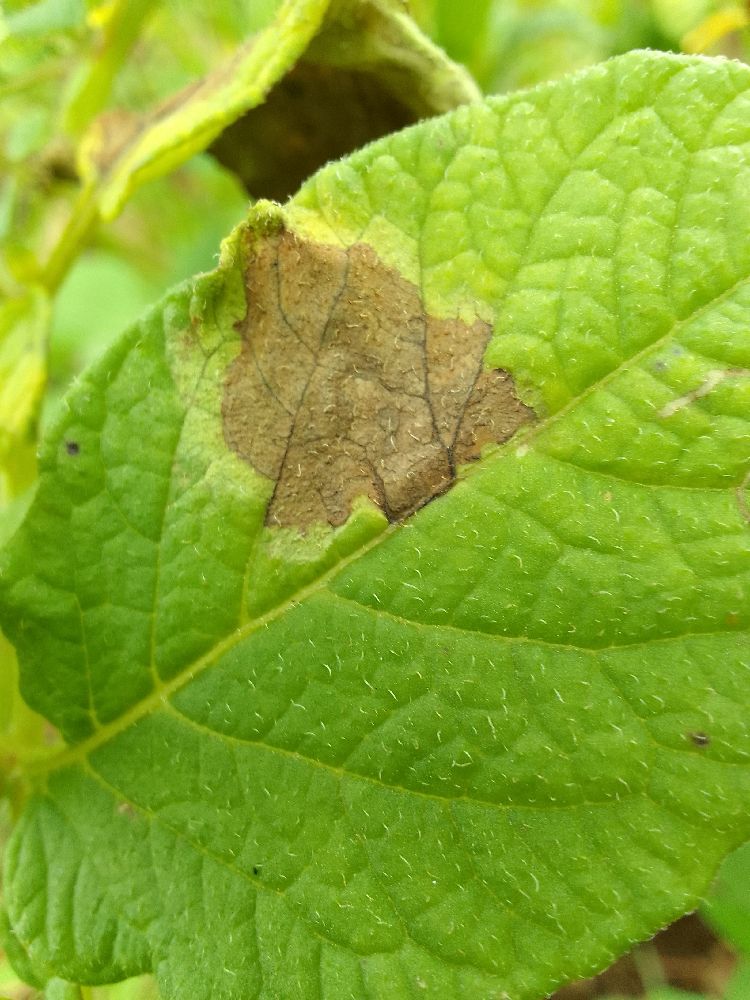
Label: Late blight